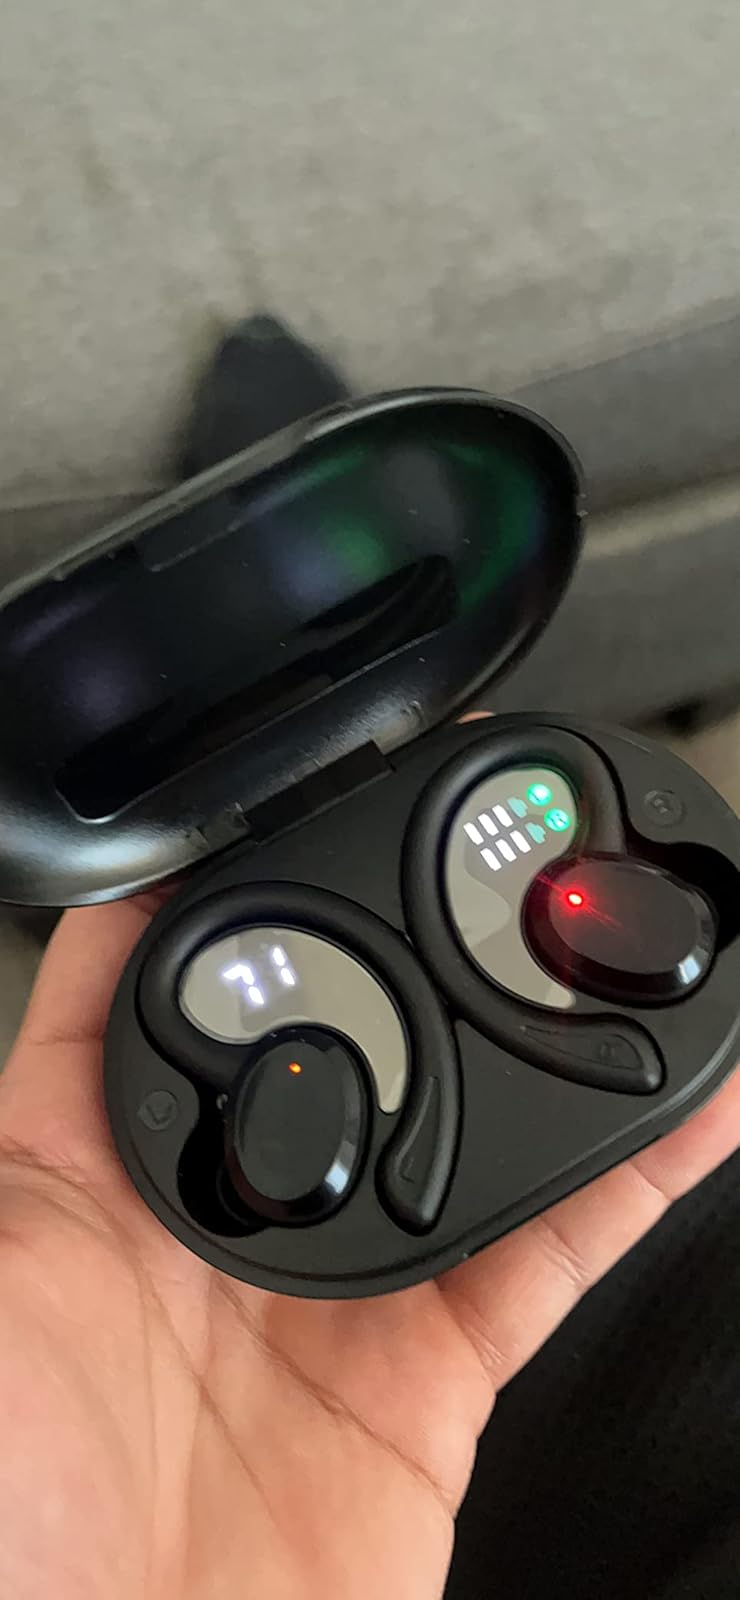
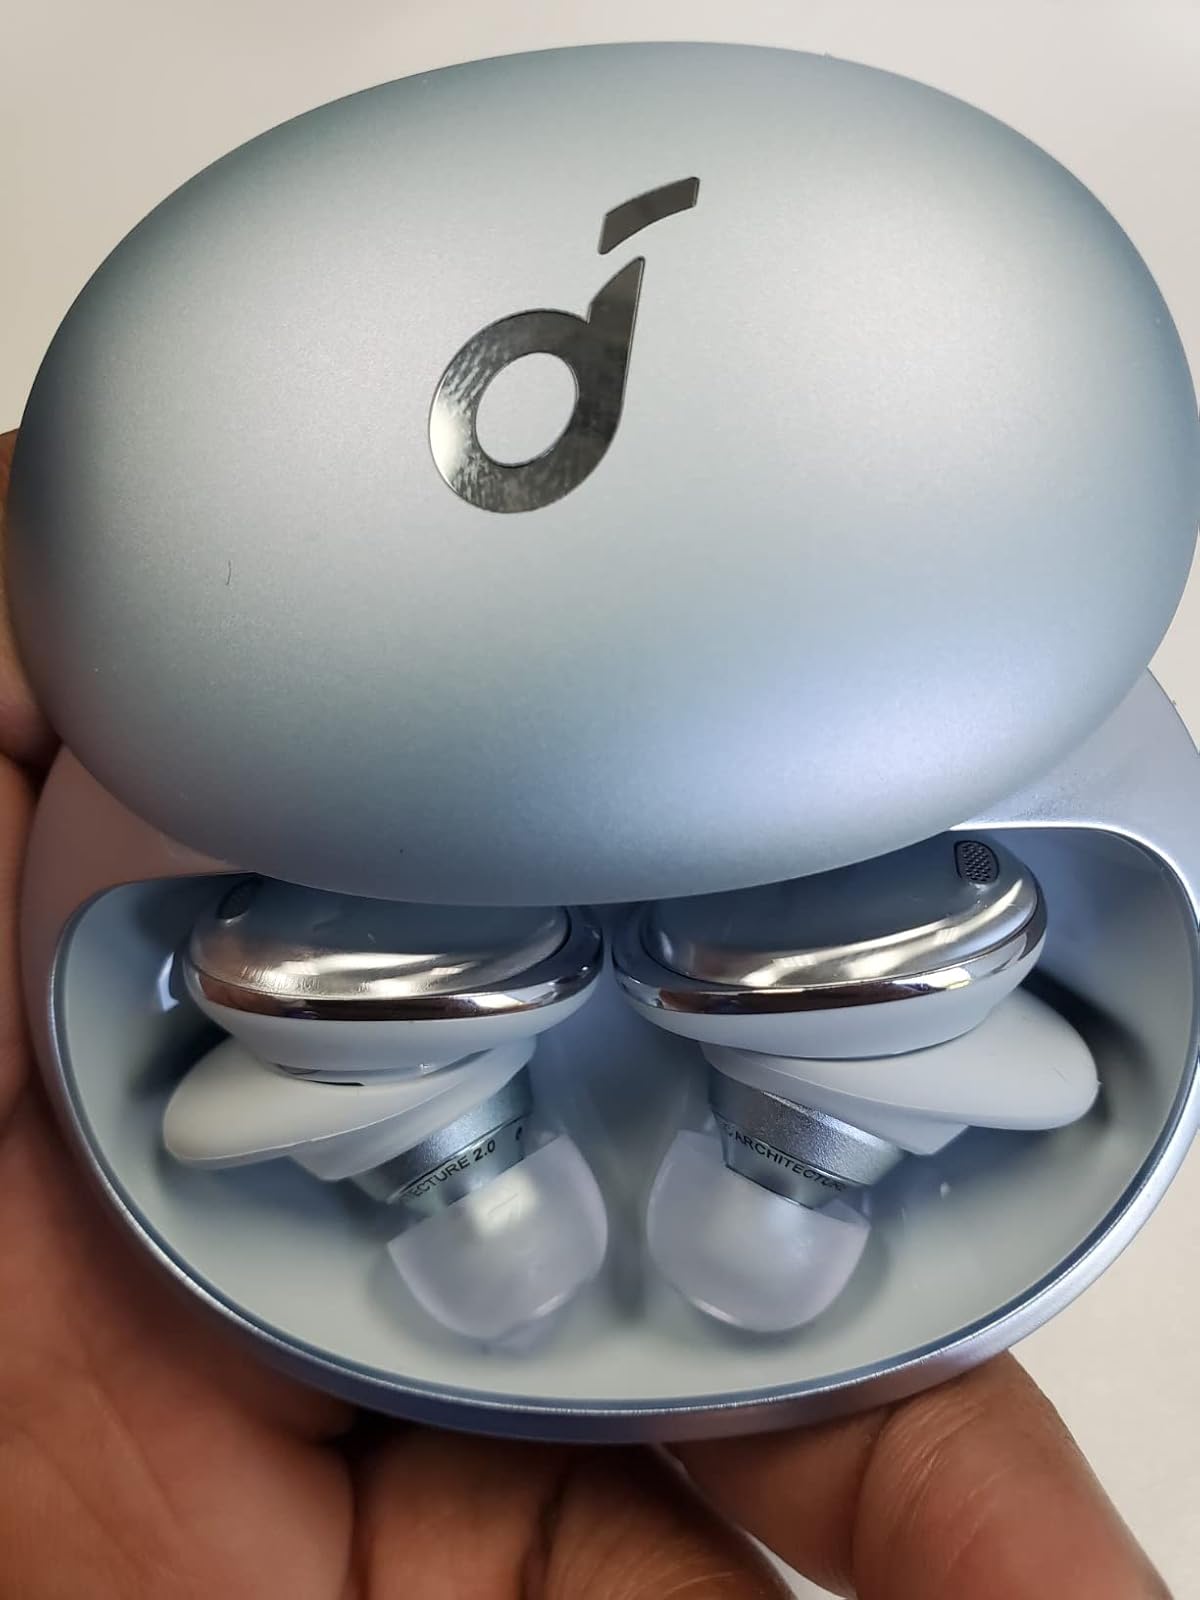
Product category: earbuds
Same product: no